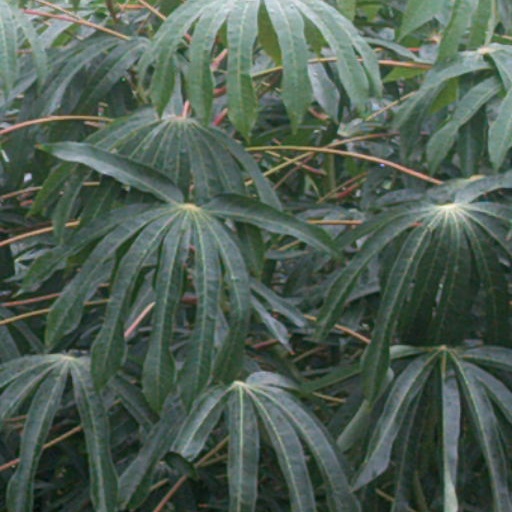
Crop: cassava